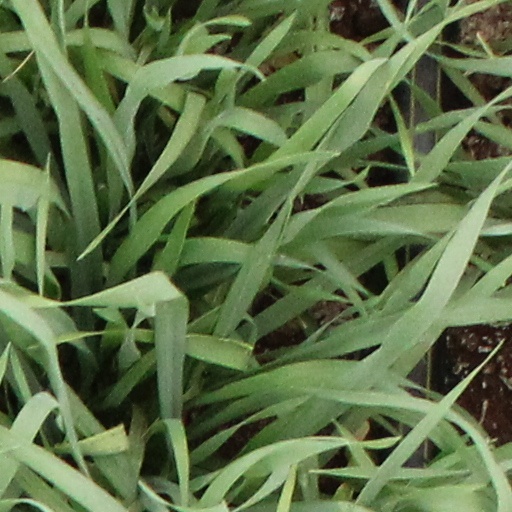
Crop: wheat